Alma Sanders

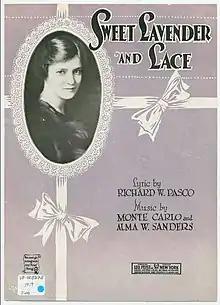
Sheet music for "Sweet Lavender and Lace" (1919), by Richard W. Pascoe, Monte Carlo, and Alma Sanders

On Broadway, Alma Sanders' compositions and songs were heard in the shows "The Voice of McConnell" (1918–1919), "Tangerine" (1921–1922), "Elsie" (1923), "The Chiffon Girl" (1924), "Princess April" (1924), "Oh! Oh! Nurse" (1925–1926), "Mystery Moon" (1930), and "Louisiana Lady" (1947). She also co-wrote the score of a film, "Ireland Today."